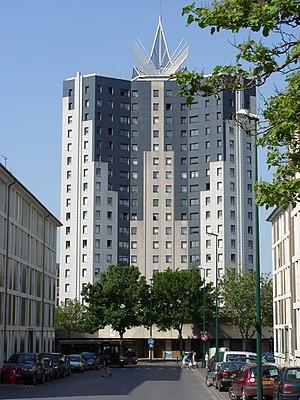
La Tour des Argonautes à Reims, vue de l'angle des rues Vasco de Gama et Ponce de Léon.
Le quartier Châtillons se situe au sud de Reims.
La France compte un certain nombre de gratte-ciel, mais leur nombre et leur taille reste très faible par rapport à l'ensemble des gratte-ciel de grande hauteur à travers le monde. À ce titre, les immeubles de grande hauteur commencent à partir de 28 m, sauf pour les immeubles à usage d'habitation, pour lesquels le seuil est de 50 m.